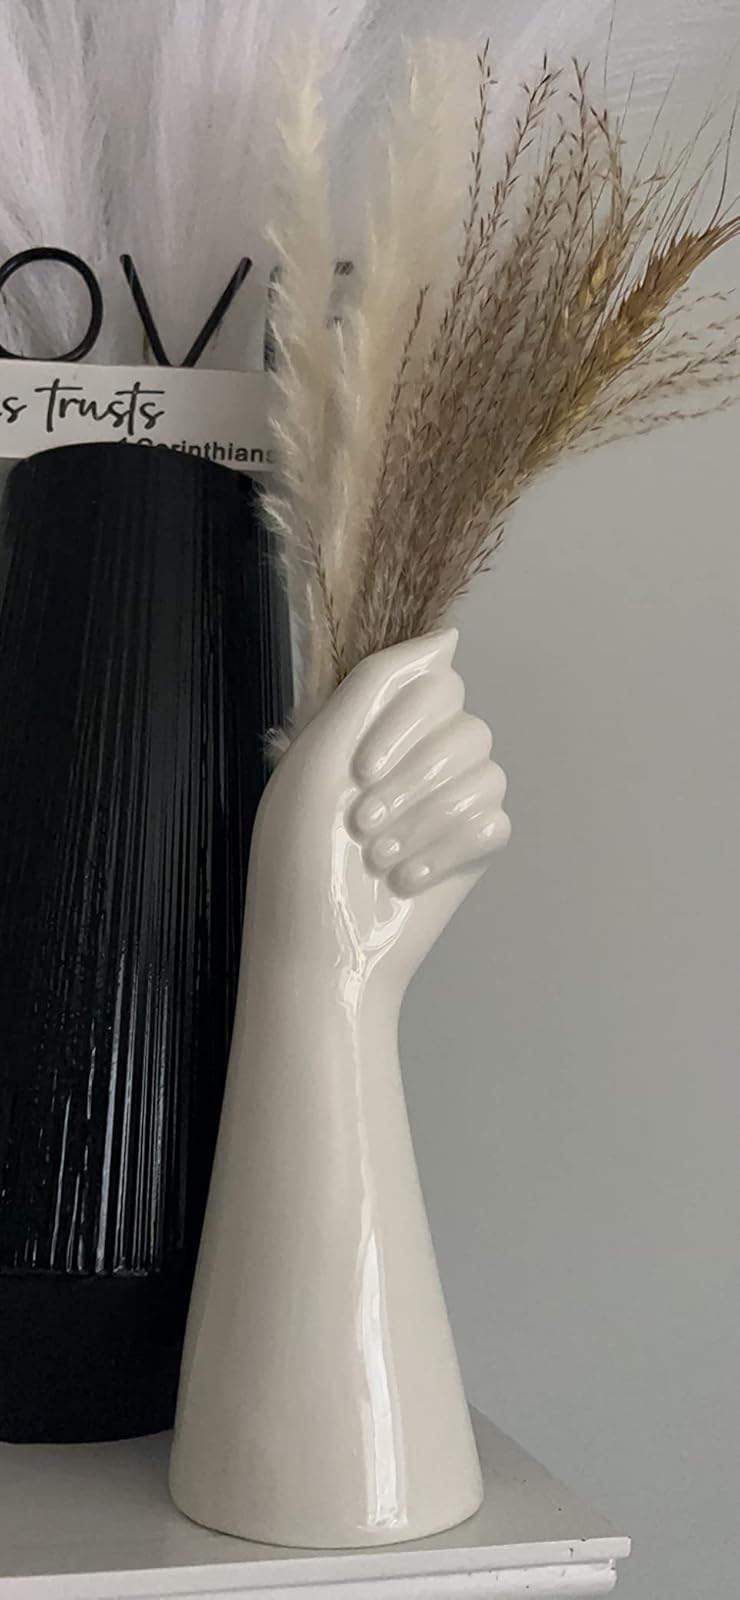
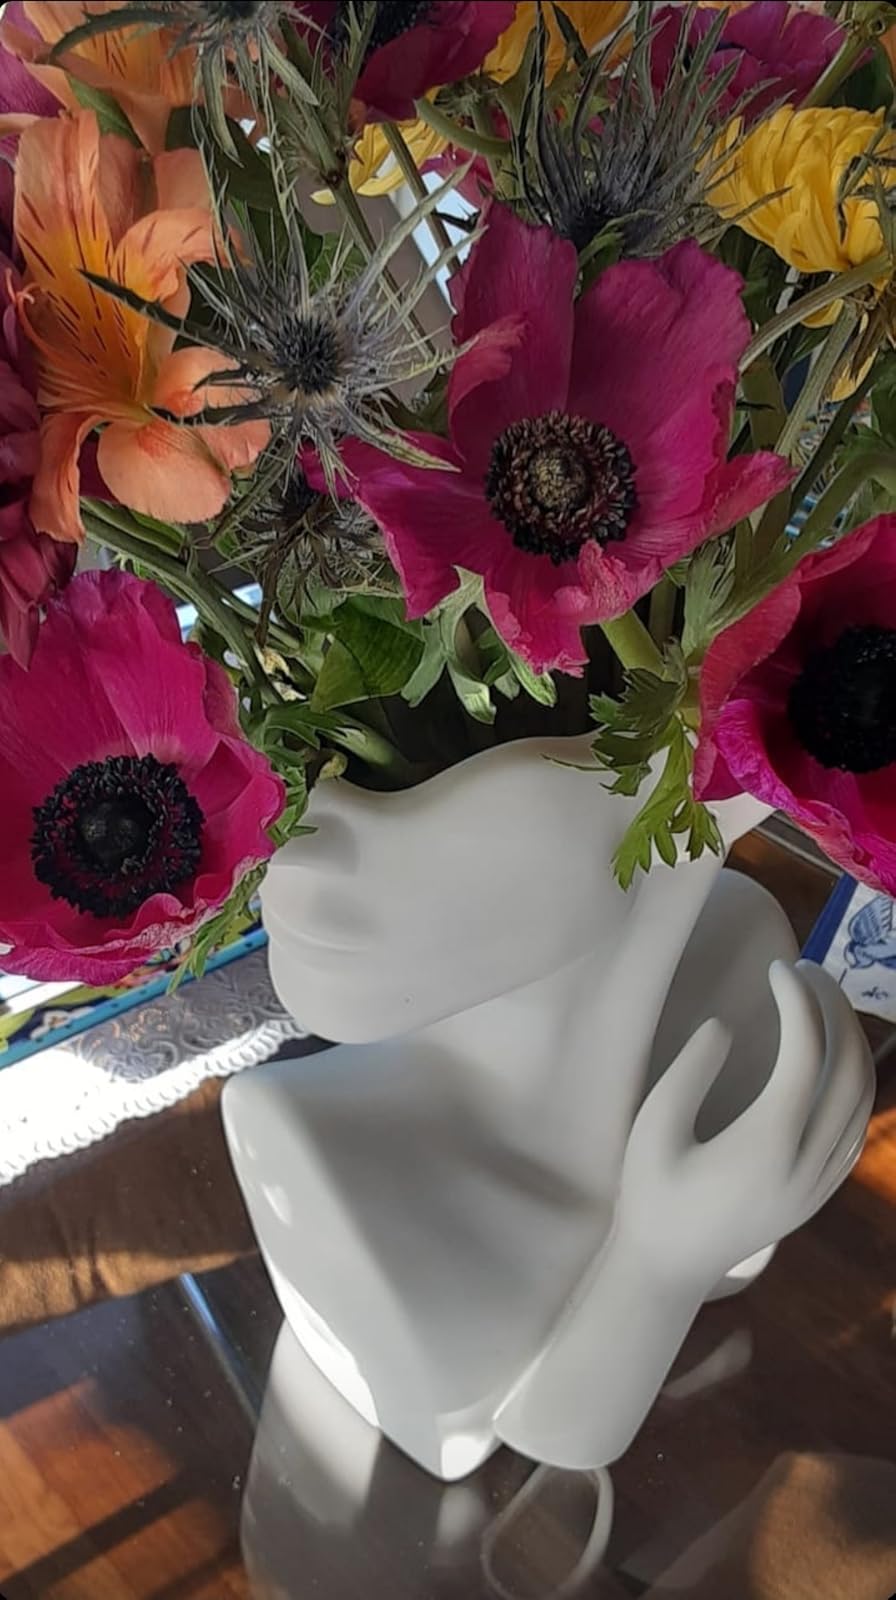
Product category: vase
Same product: no